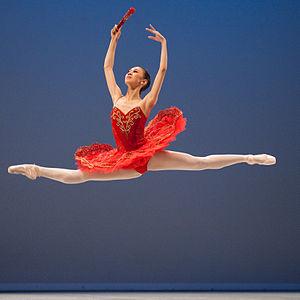
Variation extraite de Don Quichotte au Prix de Lausanne 2010. The making of this document was supported by Wikimedia CH. (Submit your project!) For all the files concerned, please see the category Supported by Wikimedia CH. العربية